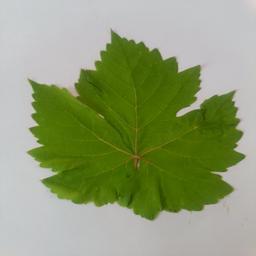
Label: Healthy Leaves